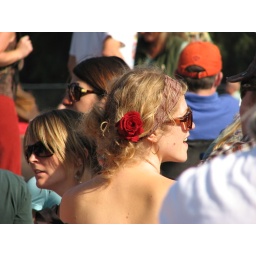
the girl with the rose in her hair